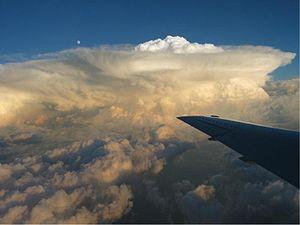
Un sommet protubérant est la partie d’un cumulonimbus à maturité qui dépasse le haut de l’enclume avant de s'effondrer et qui prend l'apparence générale d’un dôme. Ce dôme est le signe d’un fort courant ascendant au cœur de l’orage et sa persistance durant une longue période est un indice d’un orage violent.